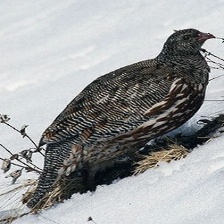
Species: SNOW PARTRIDGE
Scientific name: LERWA LERWA
ImageNet parent category: partridge